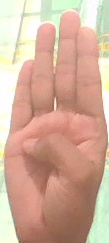
ASL sign: B